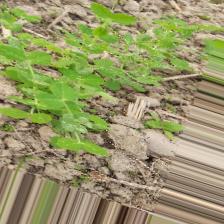
Label: Normal